Stefanos Tsitsipas

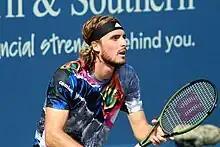
Stefanos Tsitsipas at the 2022 Western and Southern Tournament.

Tsitsipas started his 2021 Australian Open campaign with a comfortable straight sets win over Gilles Simon, before surviving a five set thriller with Thanasi Kokkinakis. He then beat Mikael Ymer in straight sets before being given a walkover by an injured Matteo Berrettini. In the quarterfinals, Tsitsipas became only the second player along with Fabio Fognini at the 2015 US Open to beat Rafael Nadal in a grand slam match from two sets to love down. He eventually lost in the semifinals to Daniil Medvedev. In Rotterdam, Tsitsipas lost in the semifinals to the eventual champion Andrey Rublev.